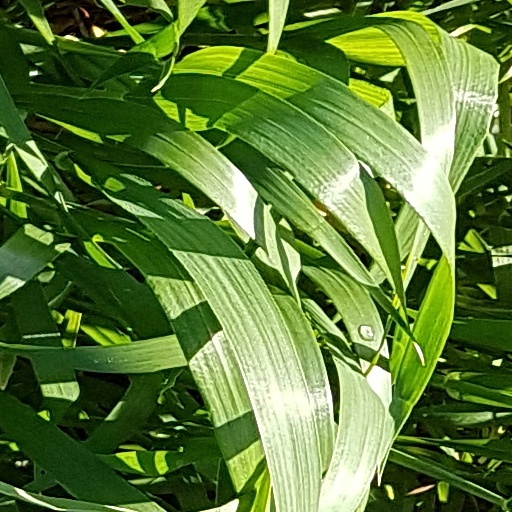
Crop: wheat